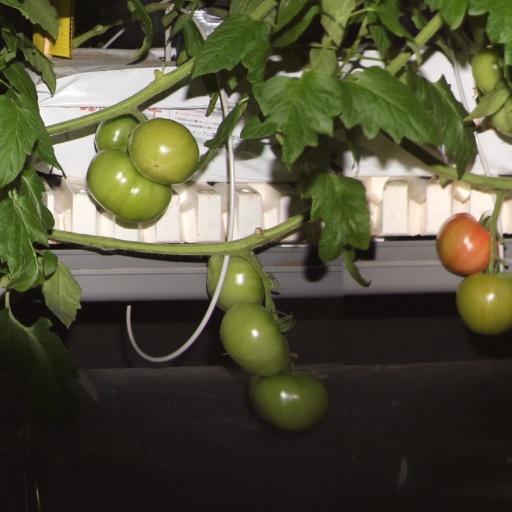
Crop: tomato